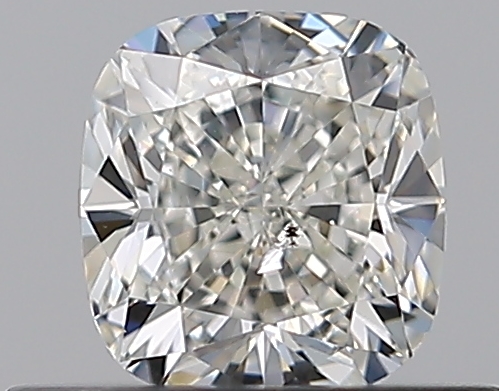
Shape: cushion
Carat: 0.5
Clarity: SI1
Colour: J
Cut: EX
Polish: EX
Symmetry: EX
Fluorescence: F
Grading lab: GIA
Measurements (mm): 4.56 x 4.31 x 2.98